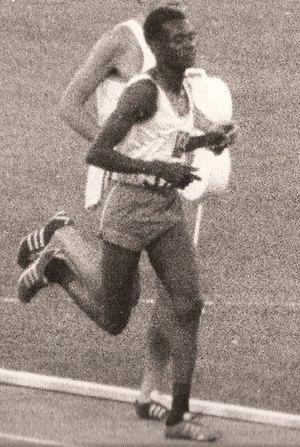
Finale du 5000 mètres aux Jeux olympiques d'été de 1968 à Mexico voyant Mohammed Gammoudi remporté la médaille d'or